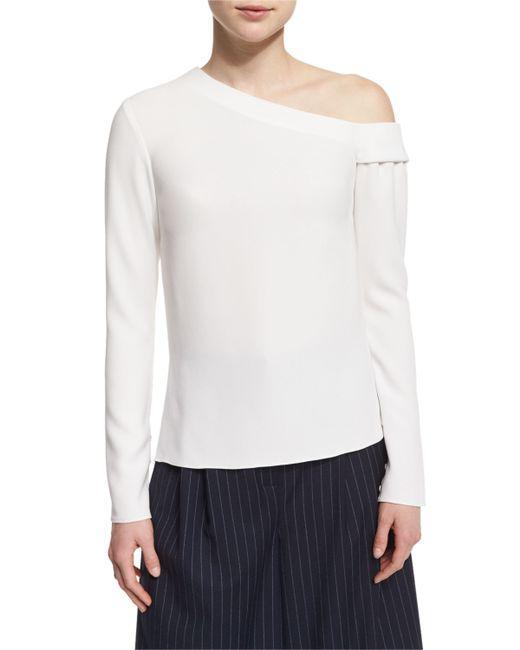
Weißes Langarm-Baumwollblusenoberteil mit einer Schulter für Damen